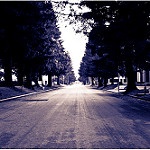
Label: street